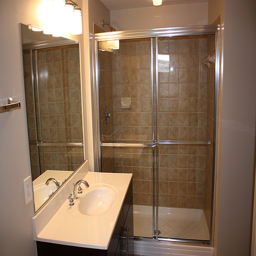
A clean bathroom sink and shower with lights on.
A BATHROOM WITH GLASS DOORS ON THE SHOWER
The bathroom is clean and ready to use.
White bathroom with a large glass covering to the shower.
a bathroom with a sink and shower inside of it